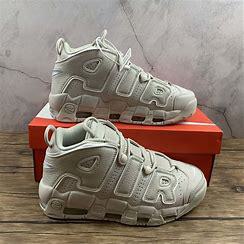
Brand: Nike
Model: Air More Uptempo 96